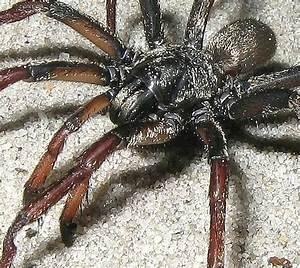
spider